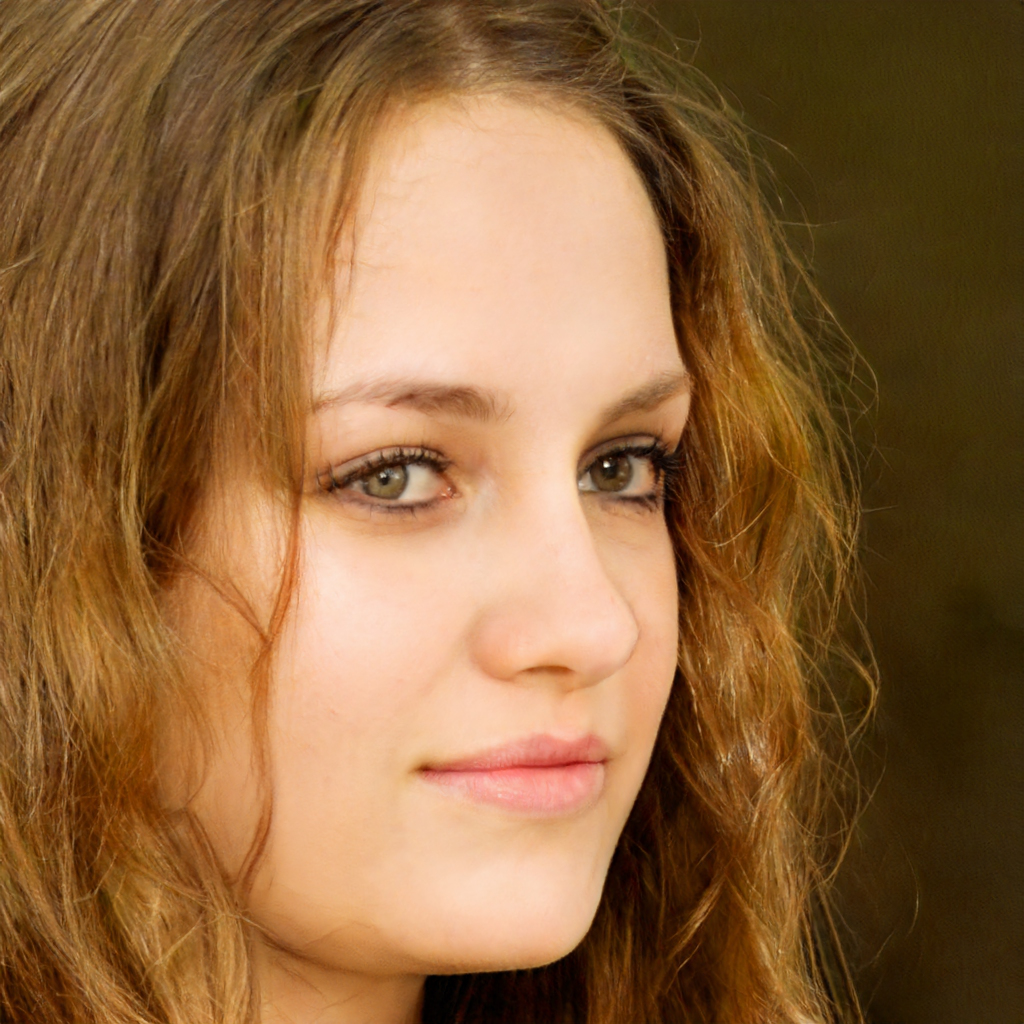
Gender: Female